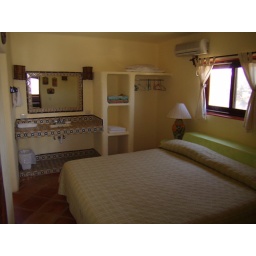
2 bedroom casa 2 king bed in master br